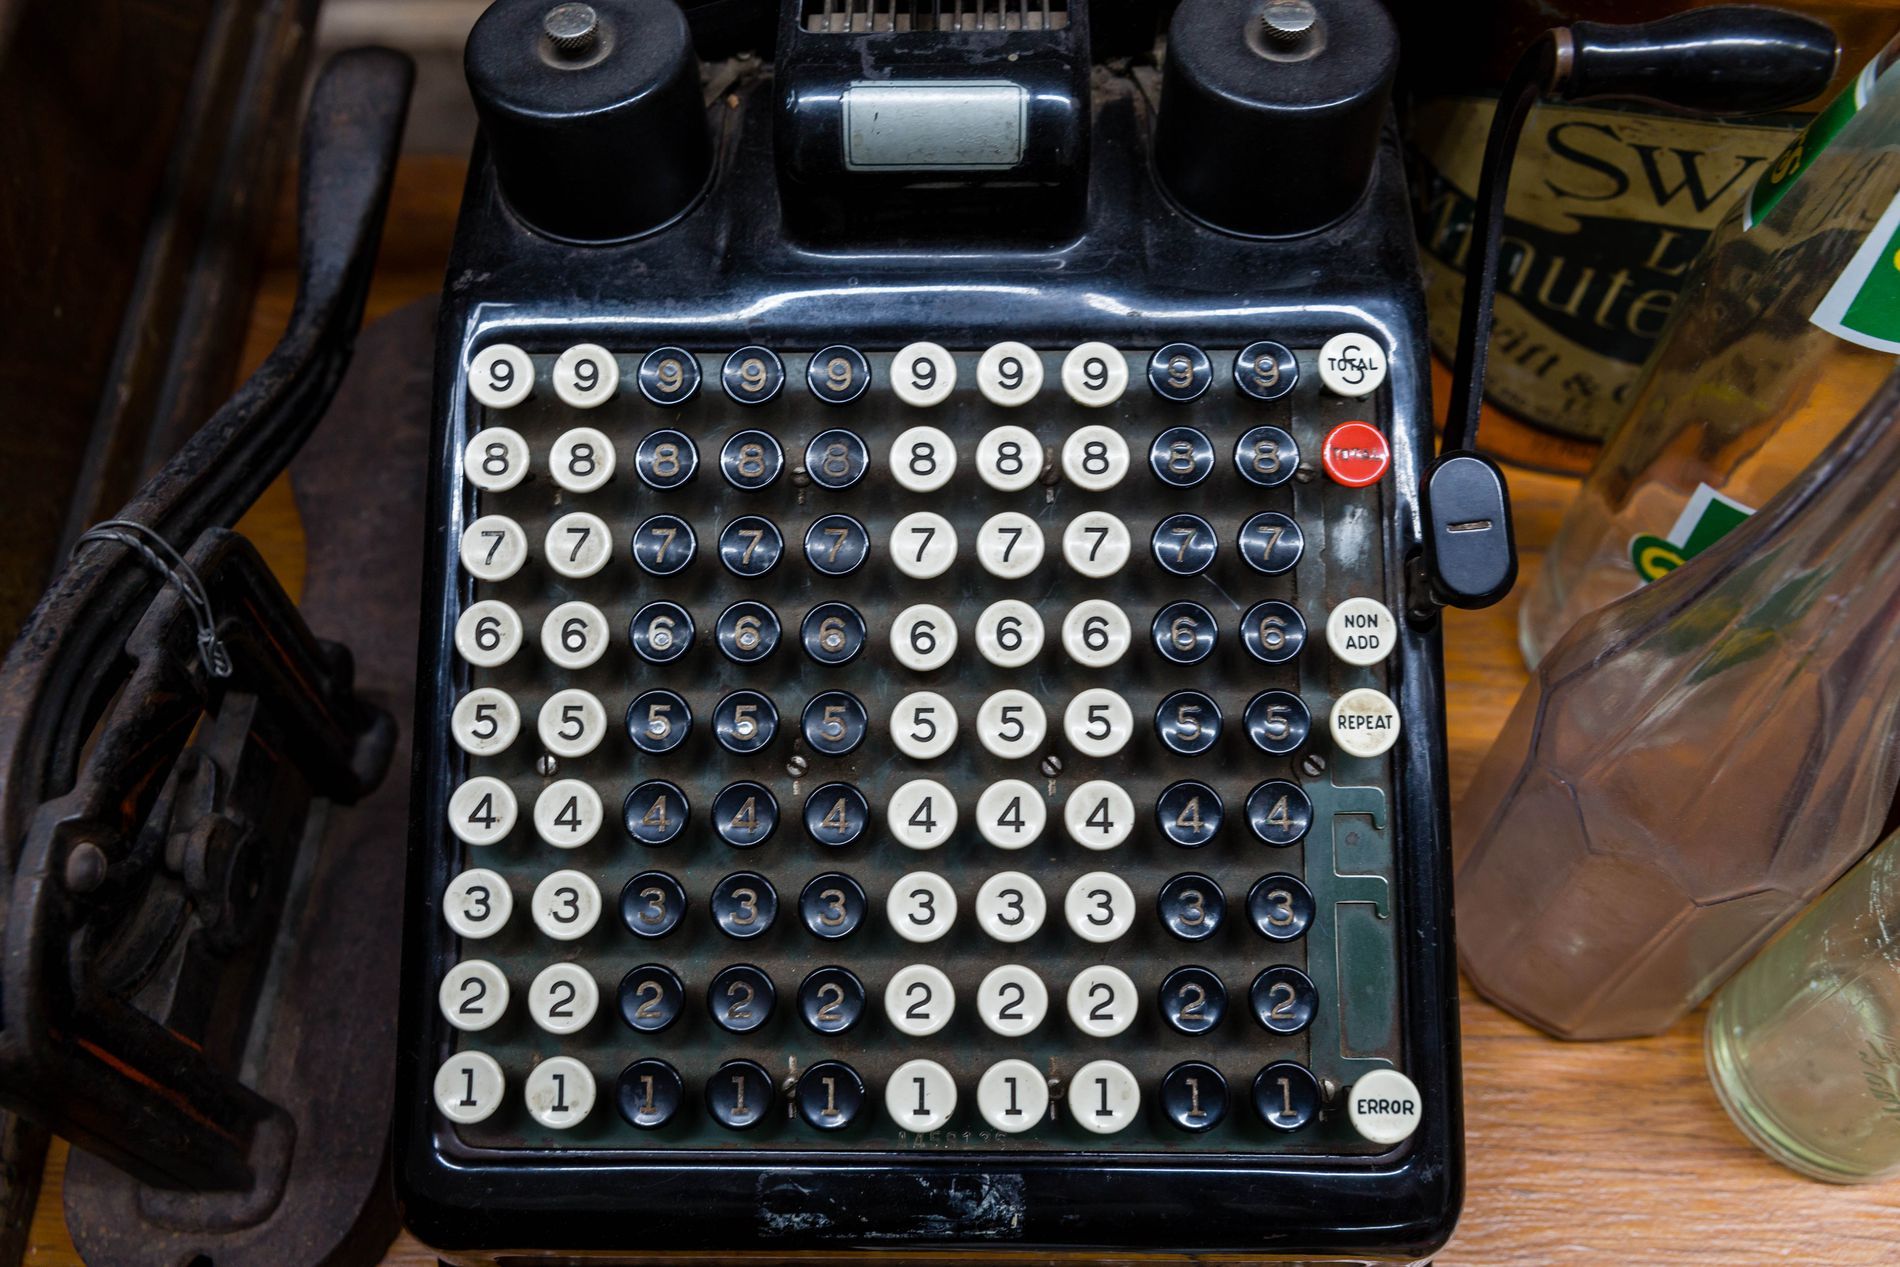
Vintage Calculator and old Bottles
This photo shows an old mechanical calculator with many round buttons. The calculator is black with white and blue buttons, giving it a classic, vintage look. On the right, there are many glass bottles. In the background, there is a wooden surface. On the left, a metal object with a handle is partially visible, possibly it's Iron
This scene has a warm and nostalgic feel, showing an old mechanical calculator with many round buttons. The lighting is soft and natural. The angle is slightly tilted from above, giving a clear view. The style feels vintage.
Labels: Electrical Device, Switch, Electronics, Text, Computer Hardware, Hardware, Computer, Computer Keyboard, Machine, Furniture, Calculator, Phone, Number, Symbol, Cabinet, Medication, Pill, bottles, iron, old bottle, wooden surface
Camera: Canon Canon EOS 5D Mark III
Lens: EF24-70mm f/2.8L II USM, Canon EF 24-70mm f/2.8L II USM
Aperture: F5.6
Exposure: 1/30 sec
ISO: 800
Focal length: 35.0 mm